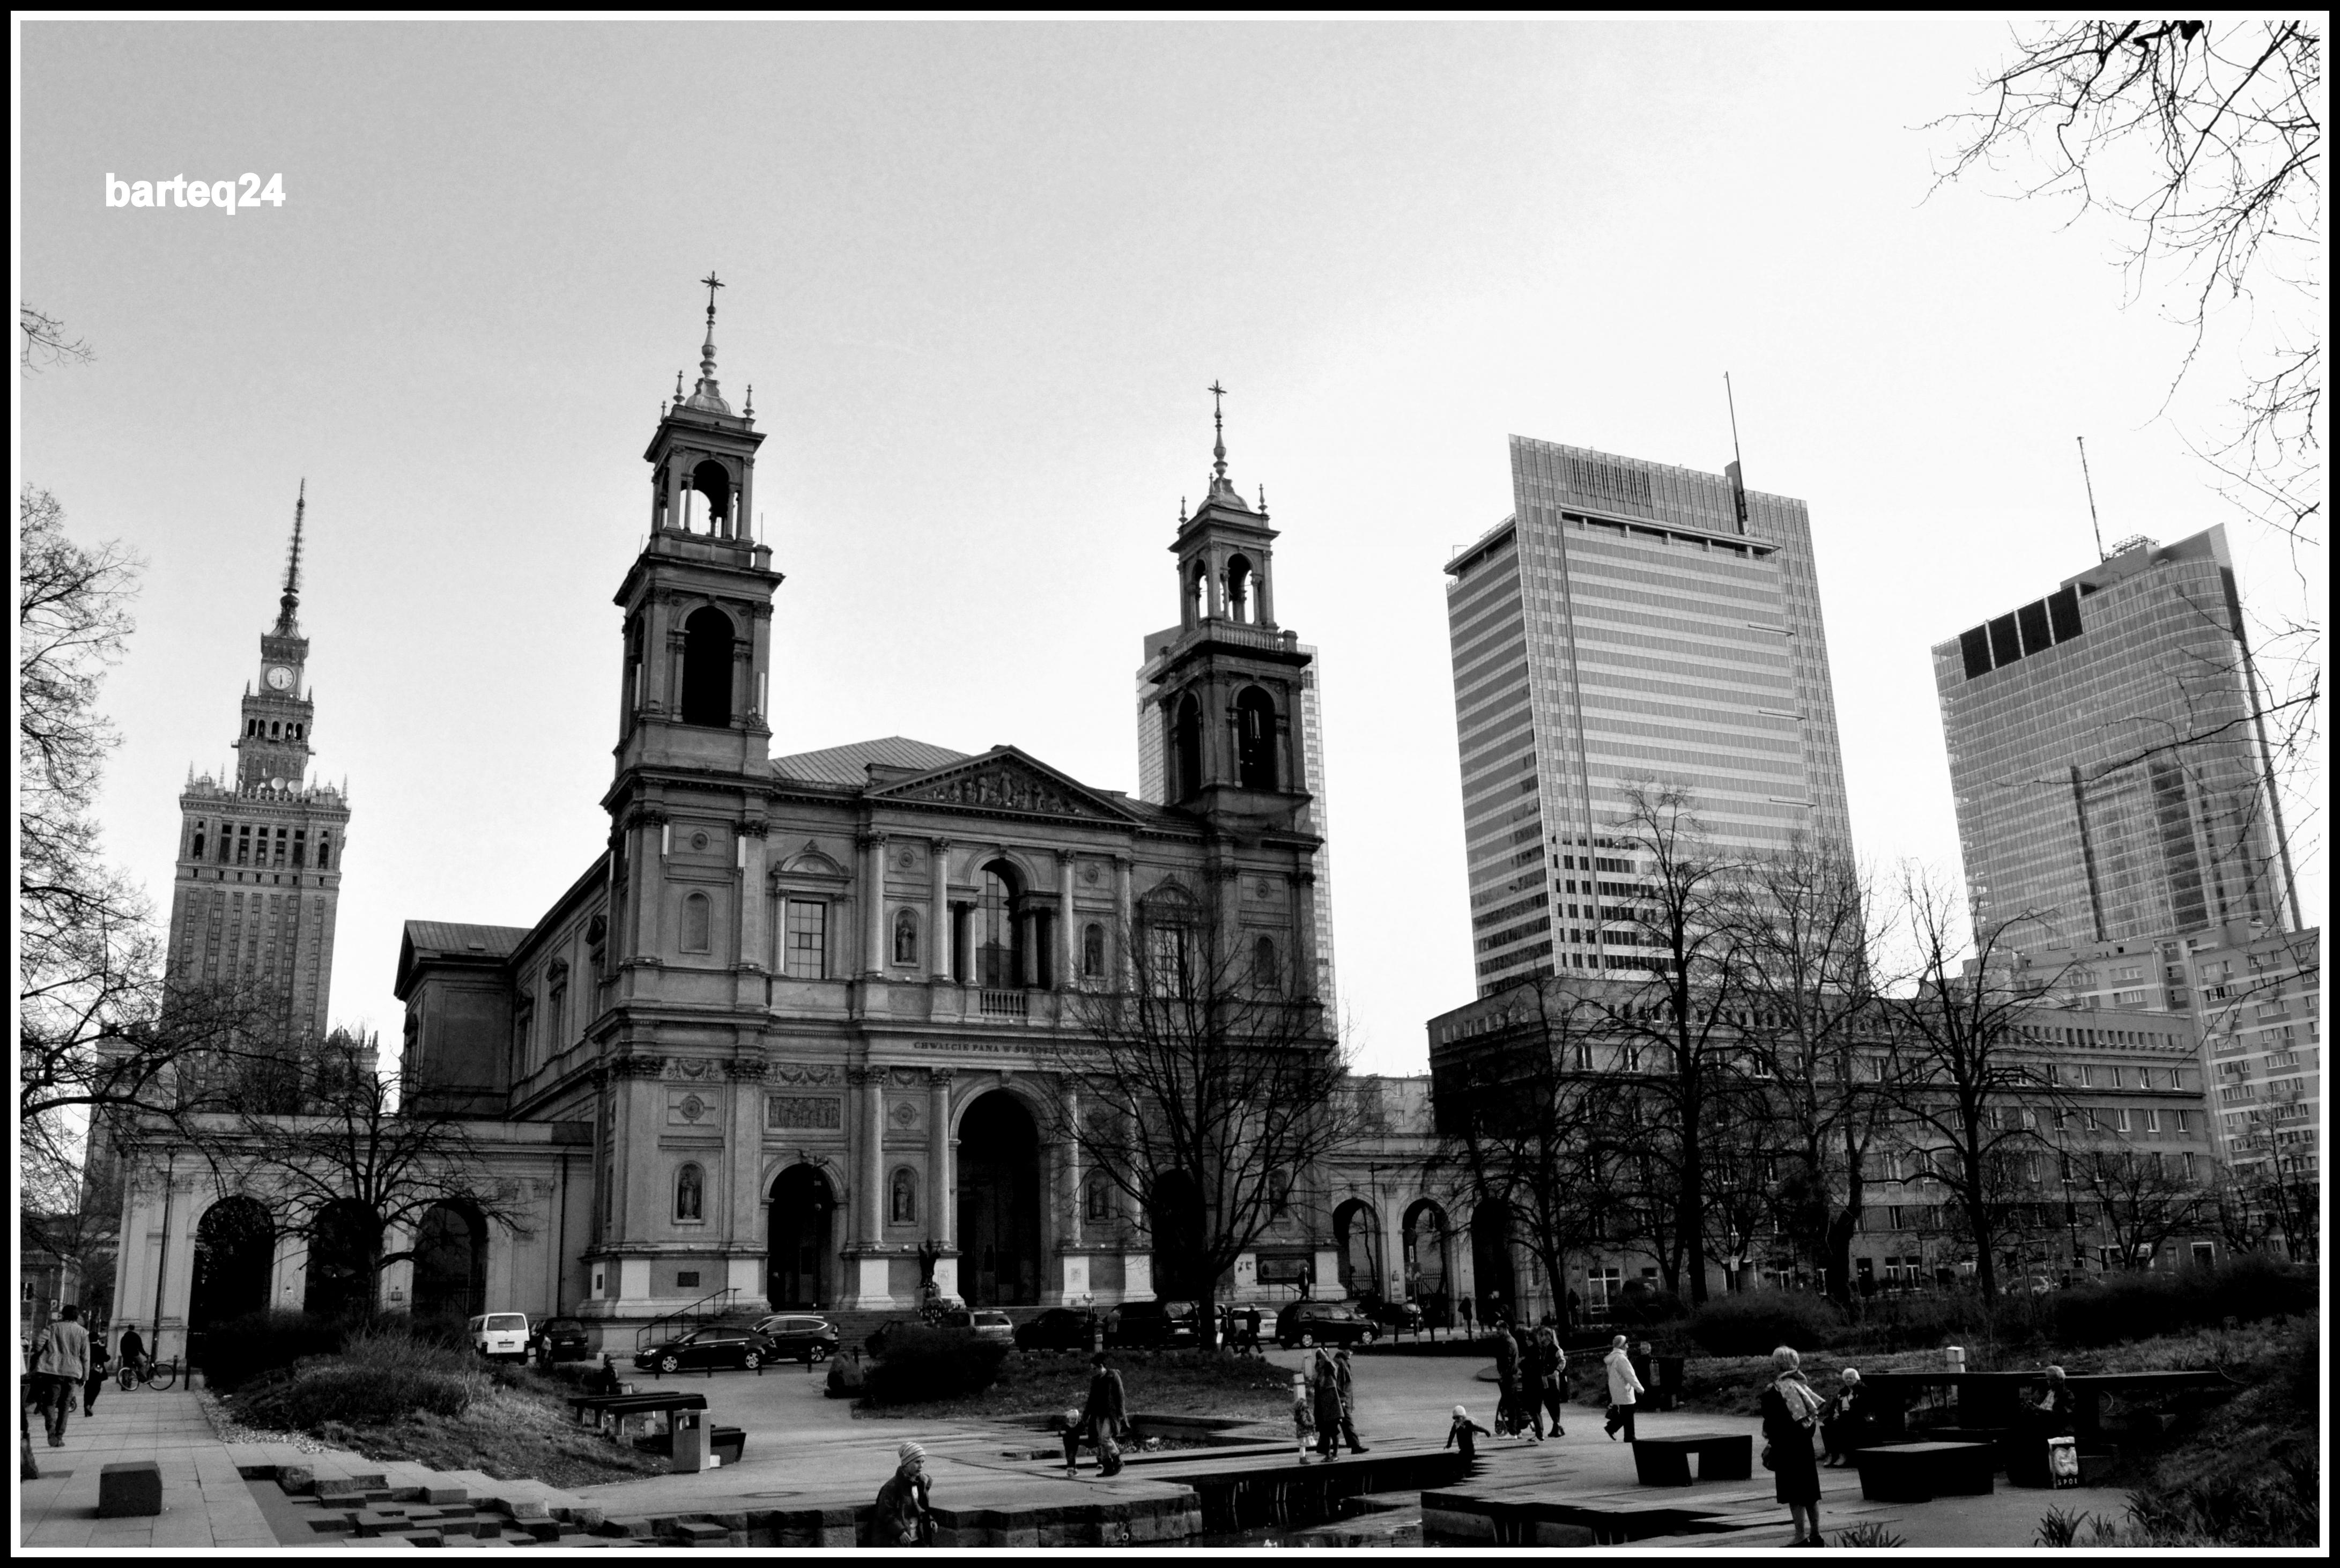
black and white, photography, building, city, cityscape, downtown, europe, tower, landmark, monochrome, poland, europa, polska, warsaw, warszawa, metropolis, mazovia, mazowsze, allsaintschurch, rdmiecie, placgrzybowski, grzybowskisquare, kociwszystkichwitych, monochrome photography, human settlement